Metacomet

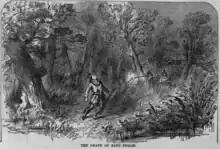
The death of King Philip as depicted by "Harper's Magazine" in 1857

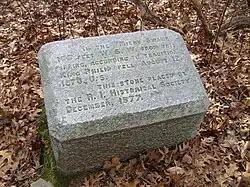
The site of King Philip's death in Miery Swamp on Mount Hope

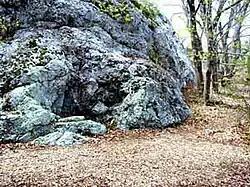
"King Philip's Seat", a meeting place on Mount Hope, Rhode Island

King Philip used tribal alliances to coordinate efforts to push European colonists out of New England. Many of the native tribes in the region wanted to push out the colonists following conflicts over land use, diminished game as a consequence of expanding European settlement, and other tensions.